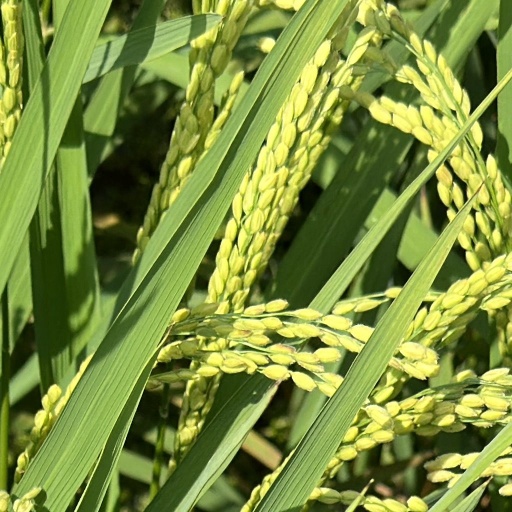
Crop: rice